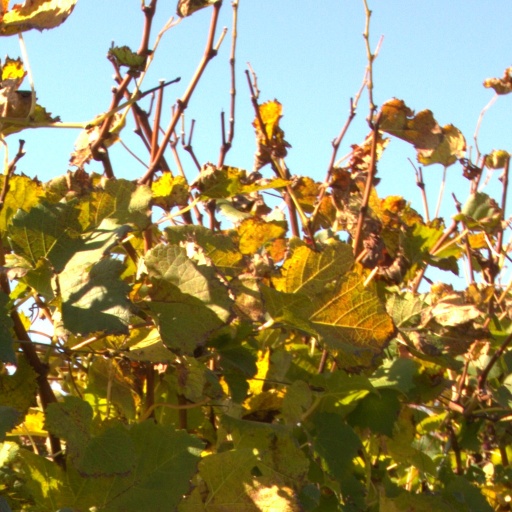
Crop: grape